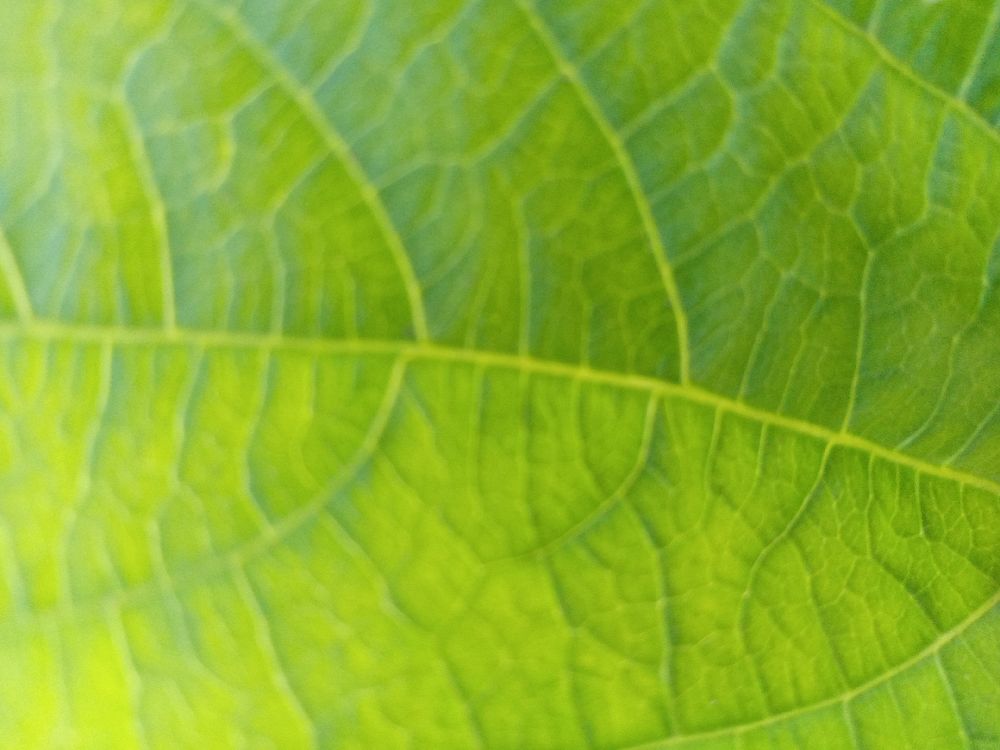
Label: healthy